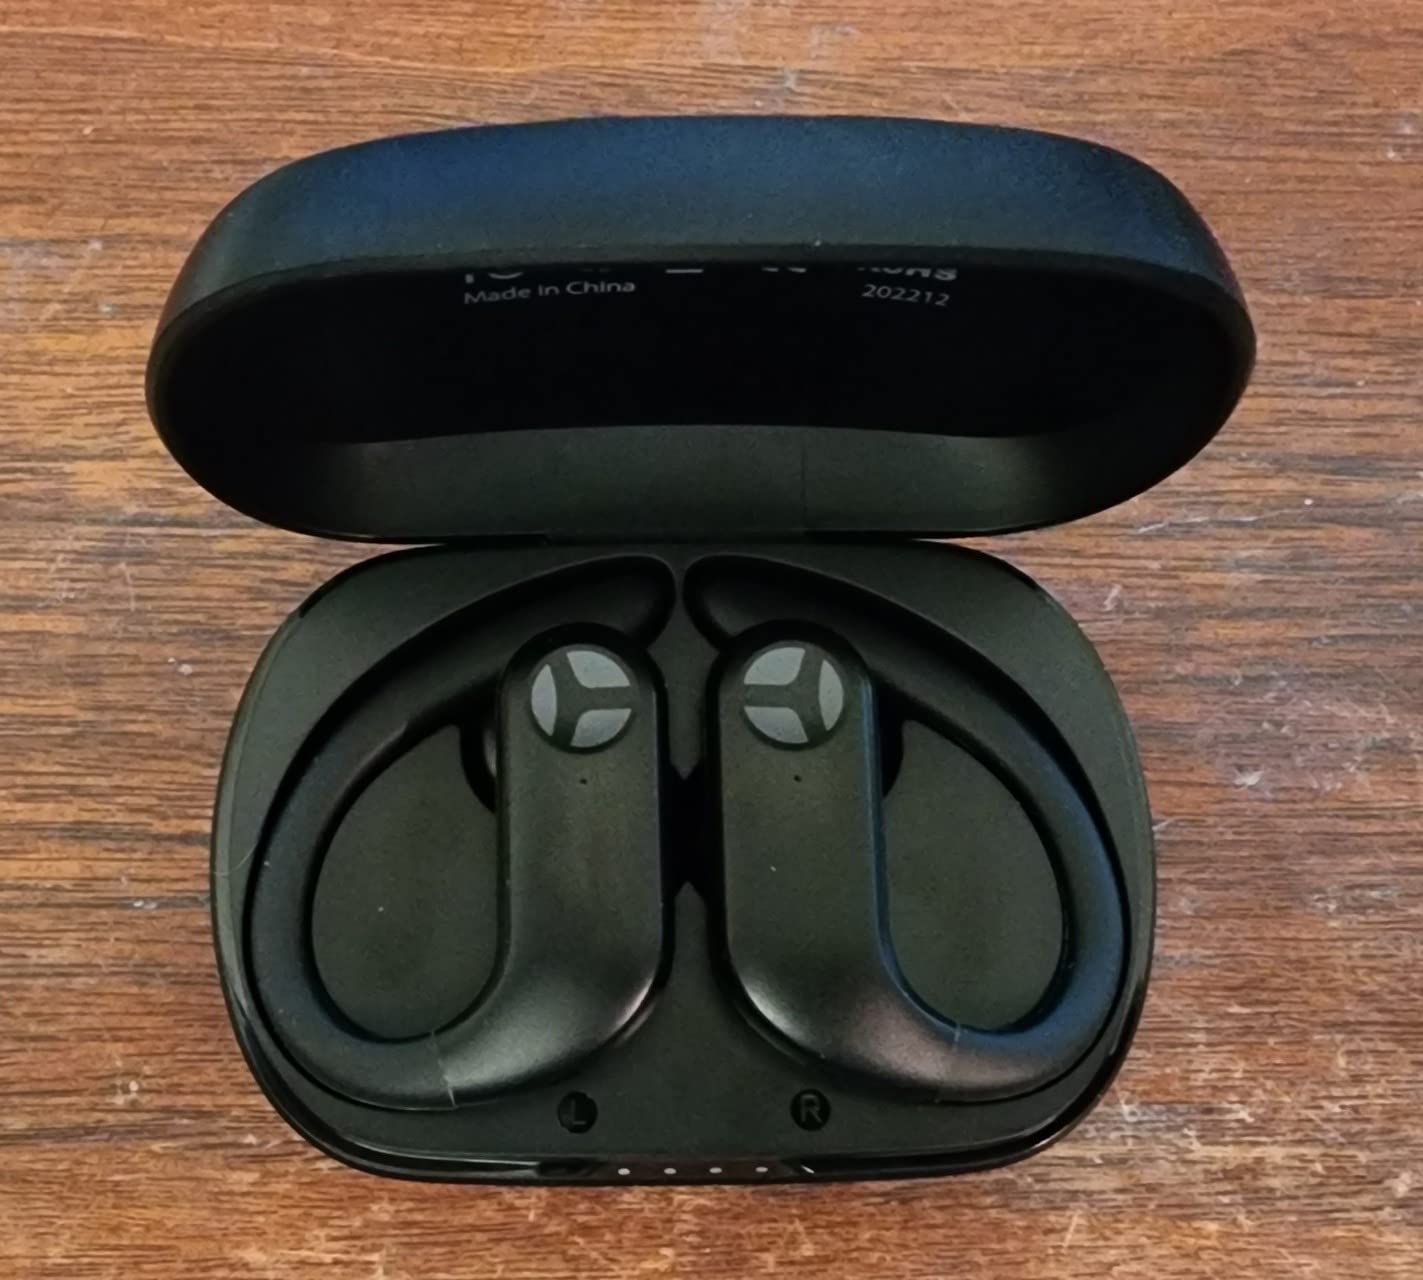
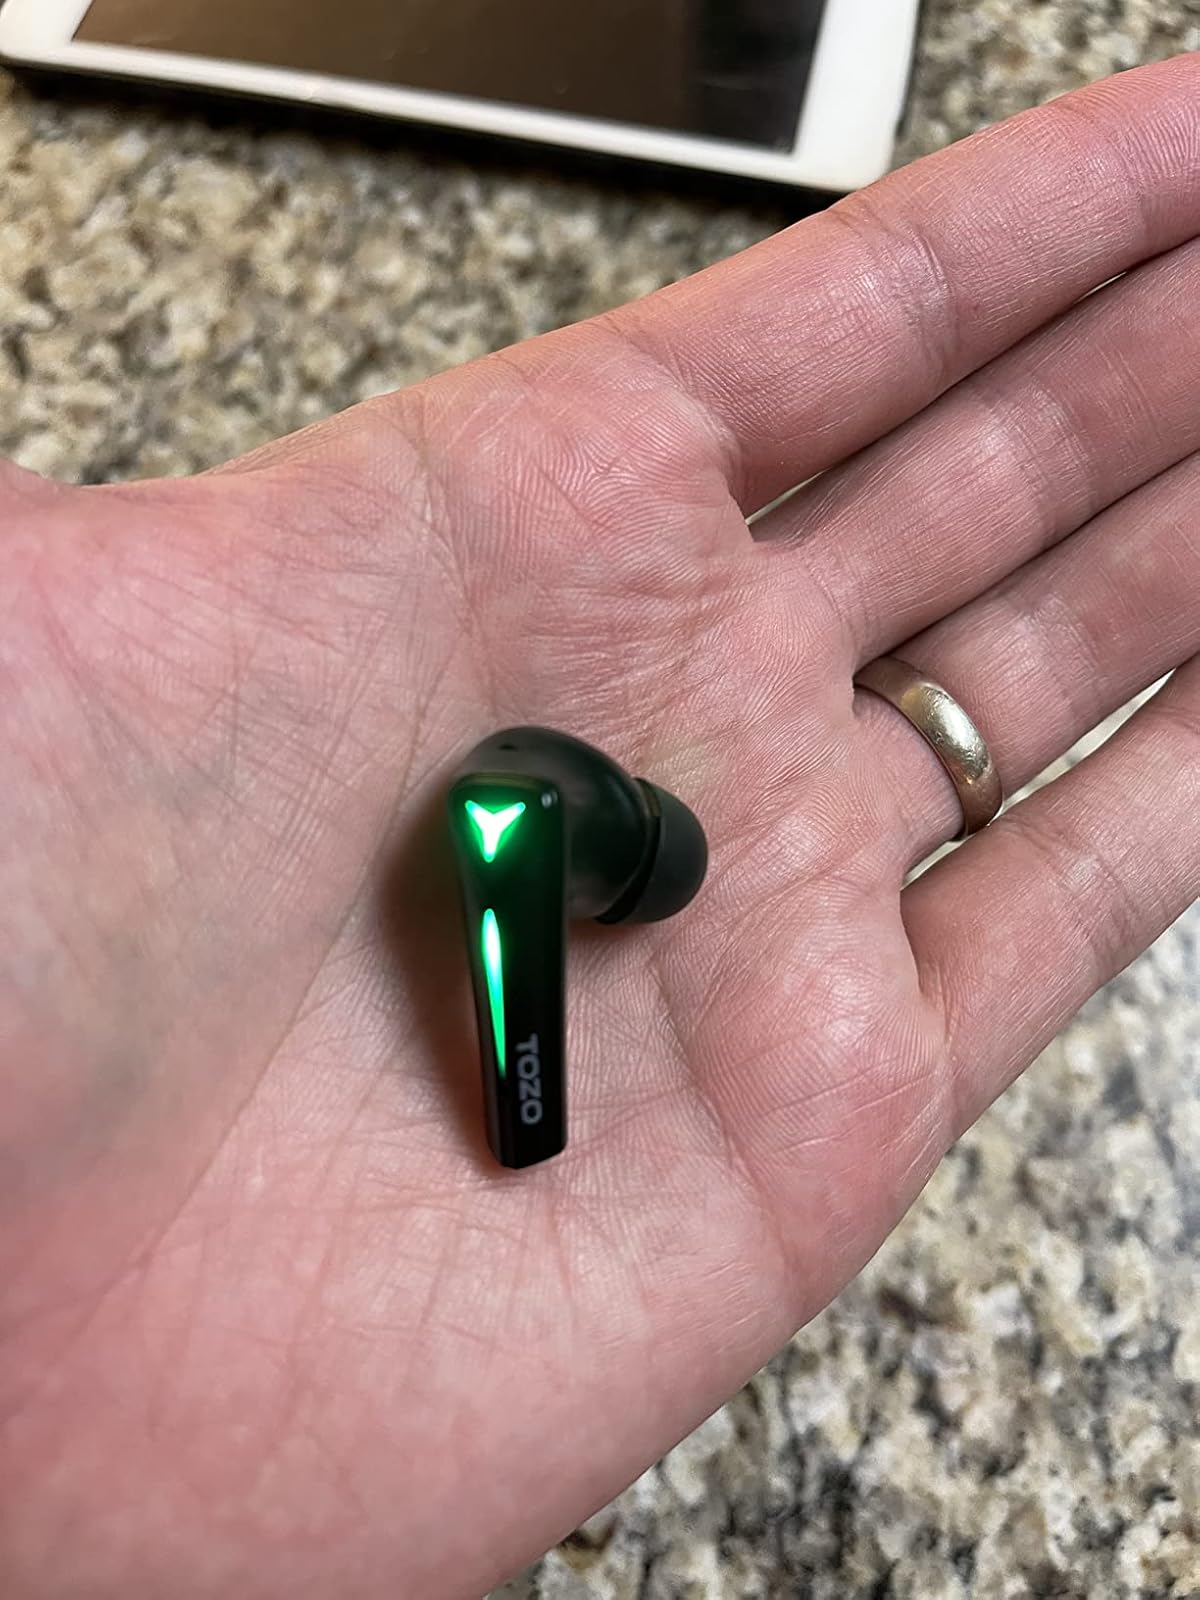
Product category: earbuds
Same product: no